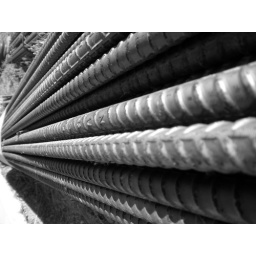
Random house building materials left lying around in my subdivision.